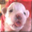
Label: dog